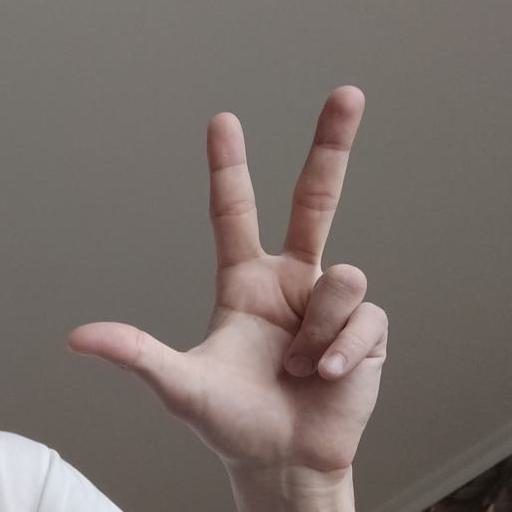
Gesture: three2